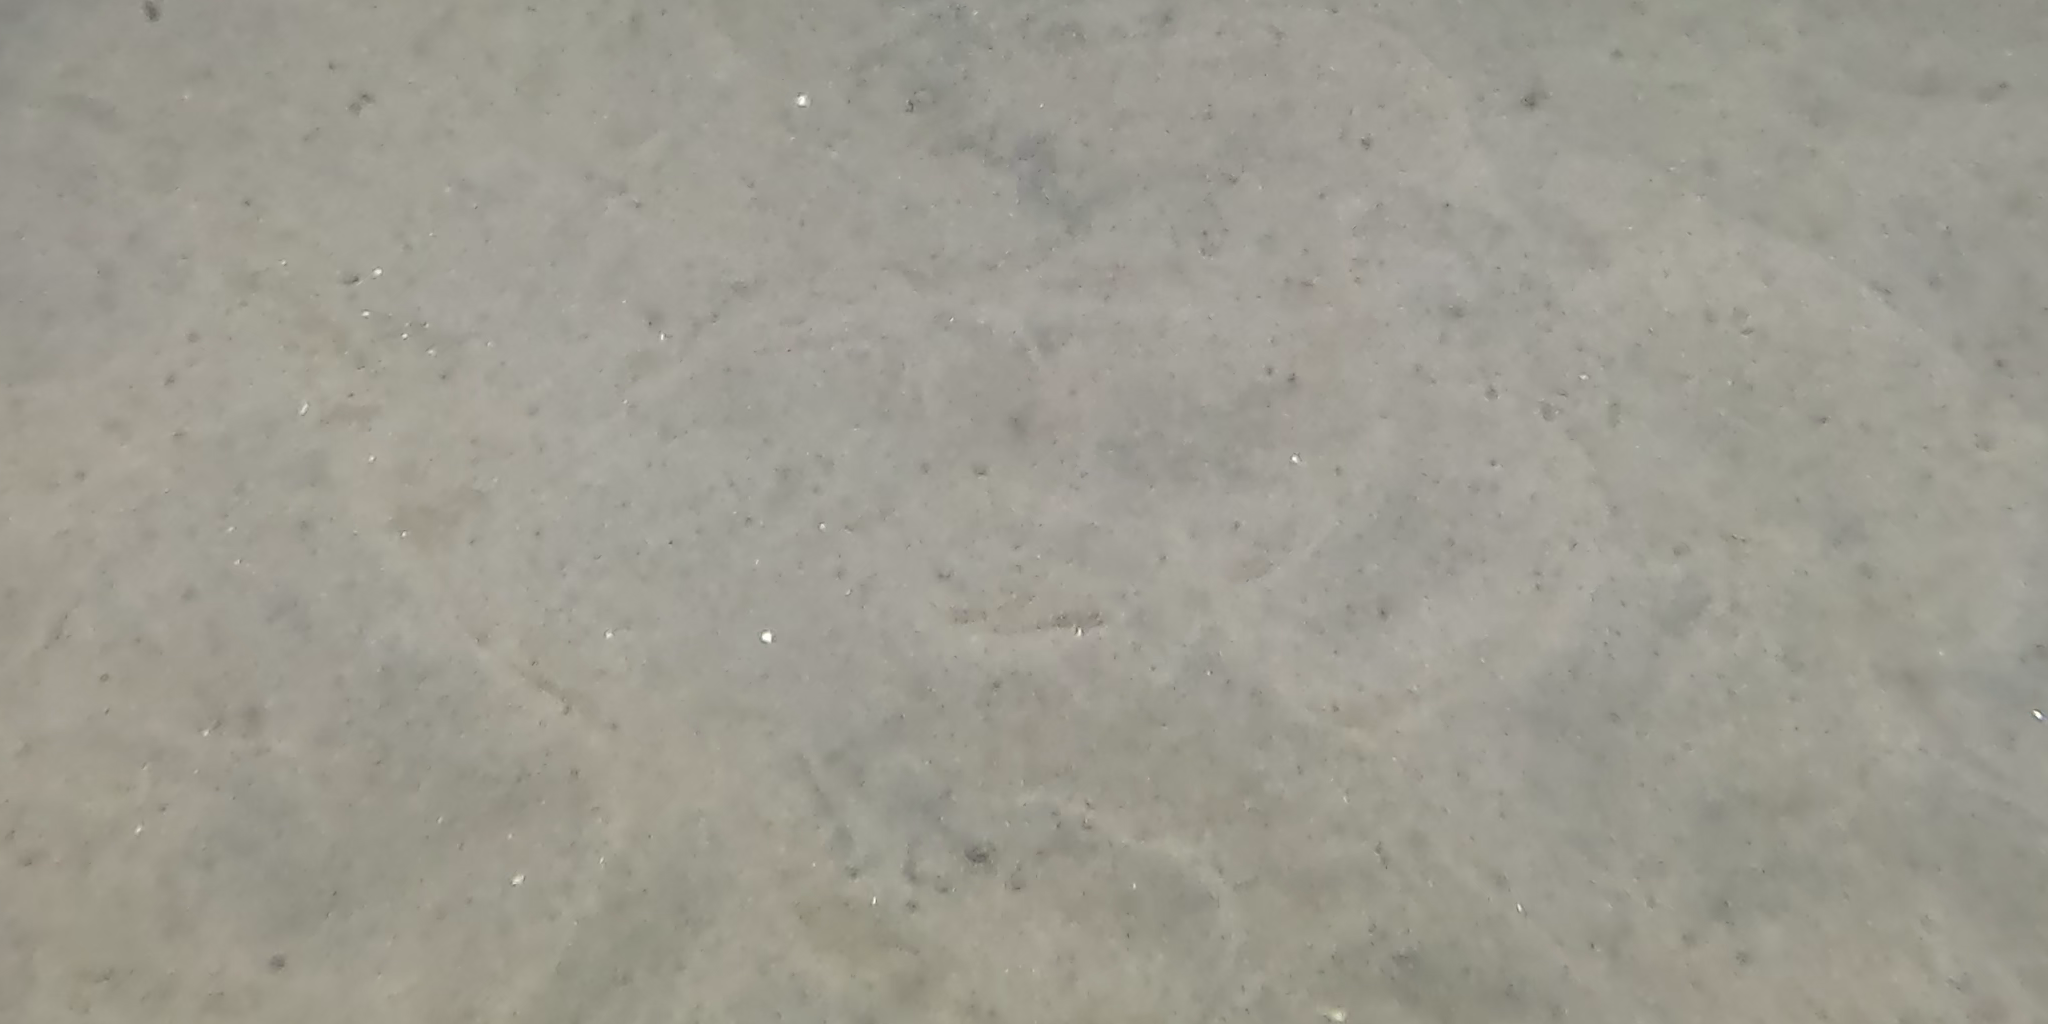
Seabed habitat: sand